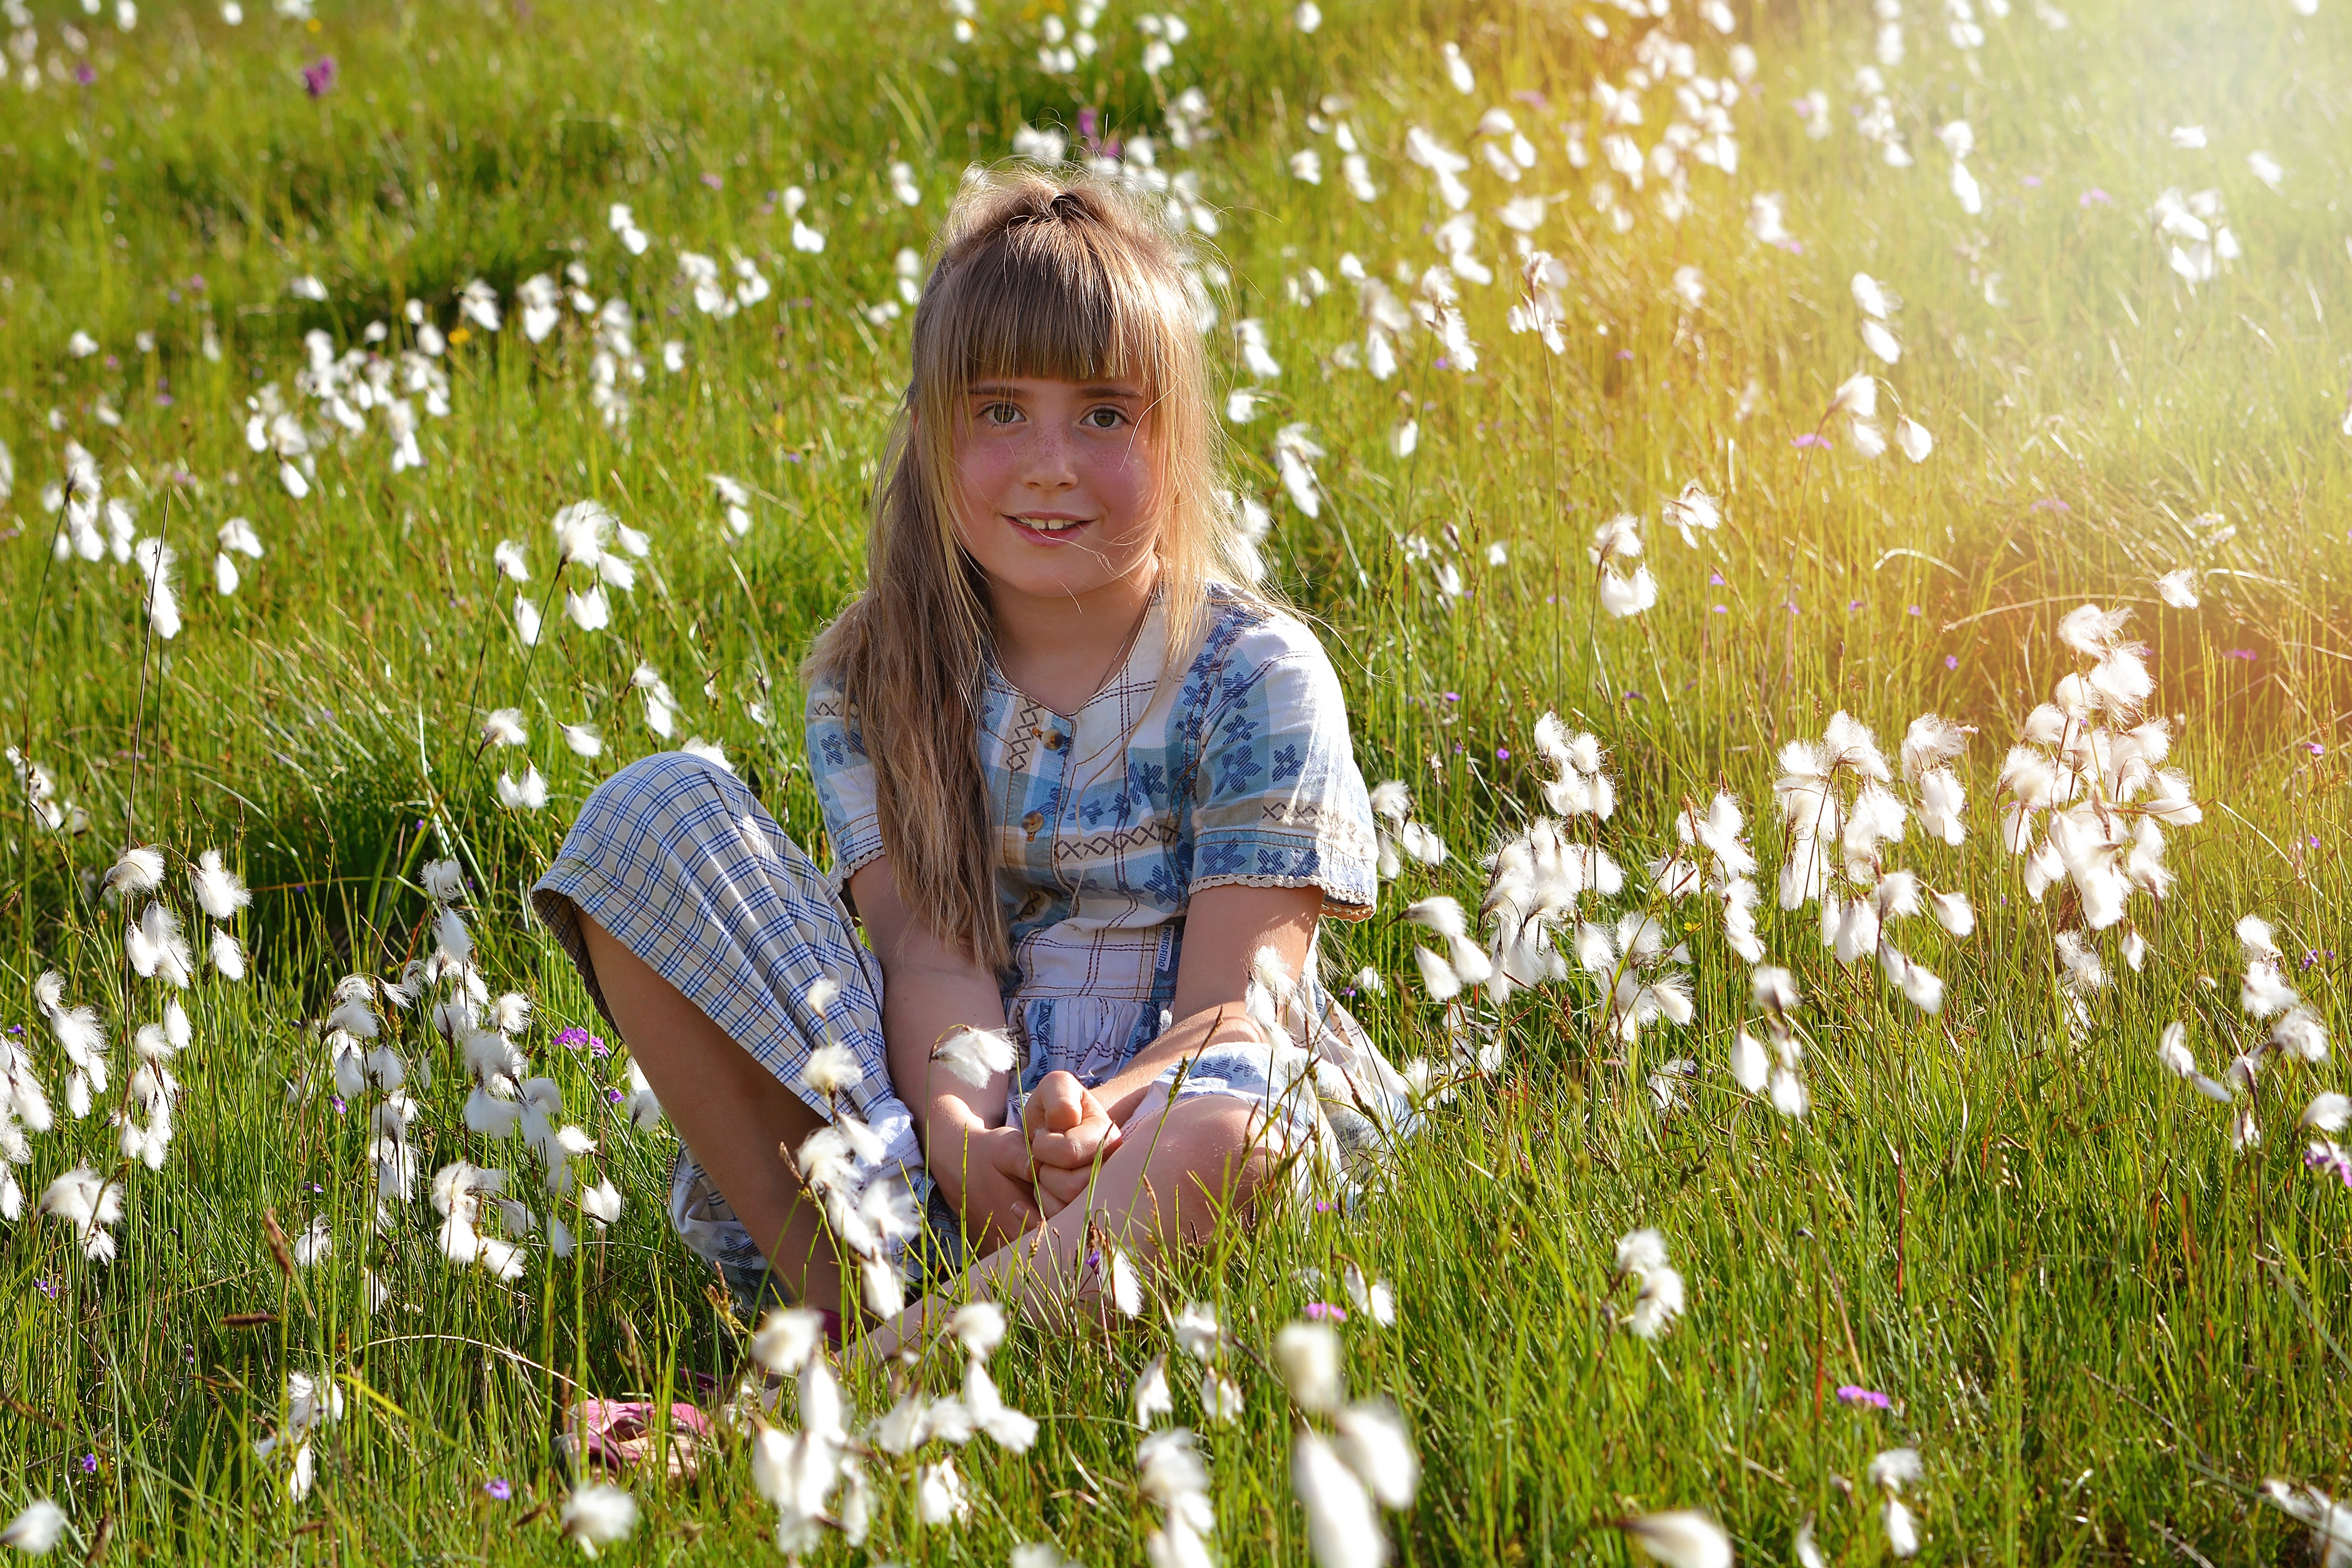
nature, grass, person, plant, girl, field, lawn, meadow, sunlight, flower, portrait, spring, child, human, botany, lighting, wildflower, grassland, out, woodland, habitat, portrait photography, grass family